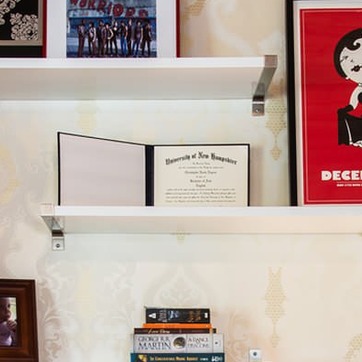
Material: paper